Annemarie Steinsieck

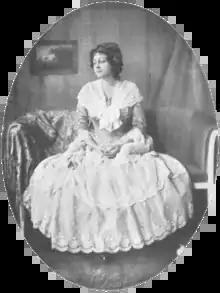
Annemarie Steinsieck, 1917.

Annemarie Steinsieck (21 September 1889 – 29 August 1977) was a German actress. She was married to actor Hugo Werner-Kahle.